Raiden (Metal Gear)

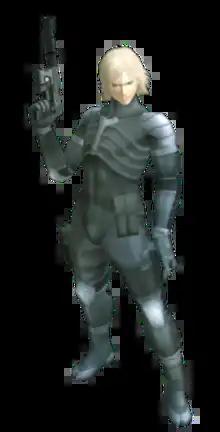
Raiden as he appeared in "Metal Gear Solid 2".

Kojima conducted a survey among Japanese women about their views on certain video games. One respondent stated that she was tired of the main characters being "old men". Kojima took her complaint into consideration, and Raiden was designed by artist Yoji Shinkawa to be more appealing to the preferences of Japanese women. Some Western gamers thought Raiden had an effeminate appearance, however Shinkawa said this perception is wrong, and that Raiden's appearance is that of a handsome young man. Raiden's outfit—the Skull Suit—was difficult to design until the staff decided on a "bonelike" concept. Shinkawa wanted to make Raiden sexually appealing, emphasizing the tightness of his clothing. The design of Raiden's underwater rebreather mask was inspired by ancient mystical ninjutsu, where the ninja bites a scroll in the mouth during magic transformations. Raiden's final duel with the boss Solidus Snake was revised in the making of the game. Originally, to defeat Solidus, Raiden must cut off both his mechanical snake-like arms, then he must attack Solidus' back and sever the backbone vertebra connection, rendering Solidus no longer mobile. Following this, Raiden would finish Solidus by decapitating him similar to samurai fashion. The scene was rejected and instead, Raiden would slice Solidus' stomach, another idea taken from samurai. However, this concept was also scrapped to simply Raiden slicing Solidus' vertebral column with the boss falling from the area to give the idea he could not accept his defeat.